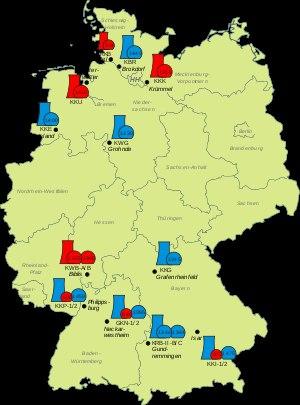
Le secteur de l’énergie en Allemagne est l’un des plus importants au monde : il est en particulier troisième importateur net de gaz naturel, sixième importateur de pétrole et de charbon, deuxième exportateur net d'électricité ; premier producteur de lignite, huitième producteur de charbon/lignite, septième producteur d'électricité, cinquième producteur d'électricité à base de charbon et lignite, septième producteur d'électricité nucléaire ; sa place est particulièrement éminente dans la production d'électricité à partir des énergies renouvelables : sixième rang mondial pour l'ensemble des EnR, quatrième rang pour le solaire et pour la biomasse et troisième rang pour l'éolien.